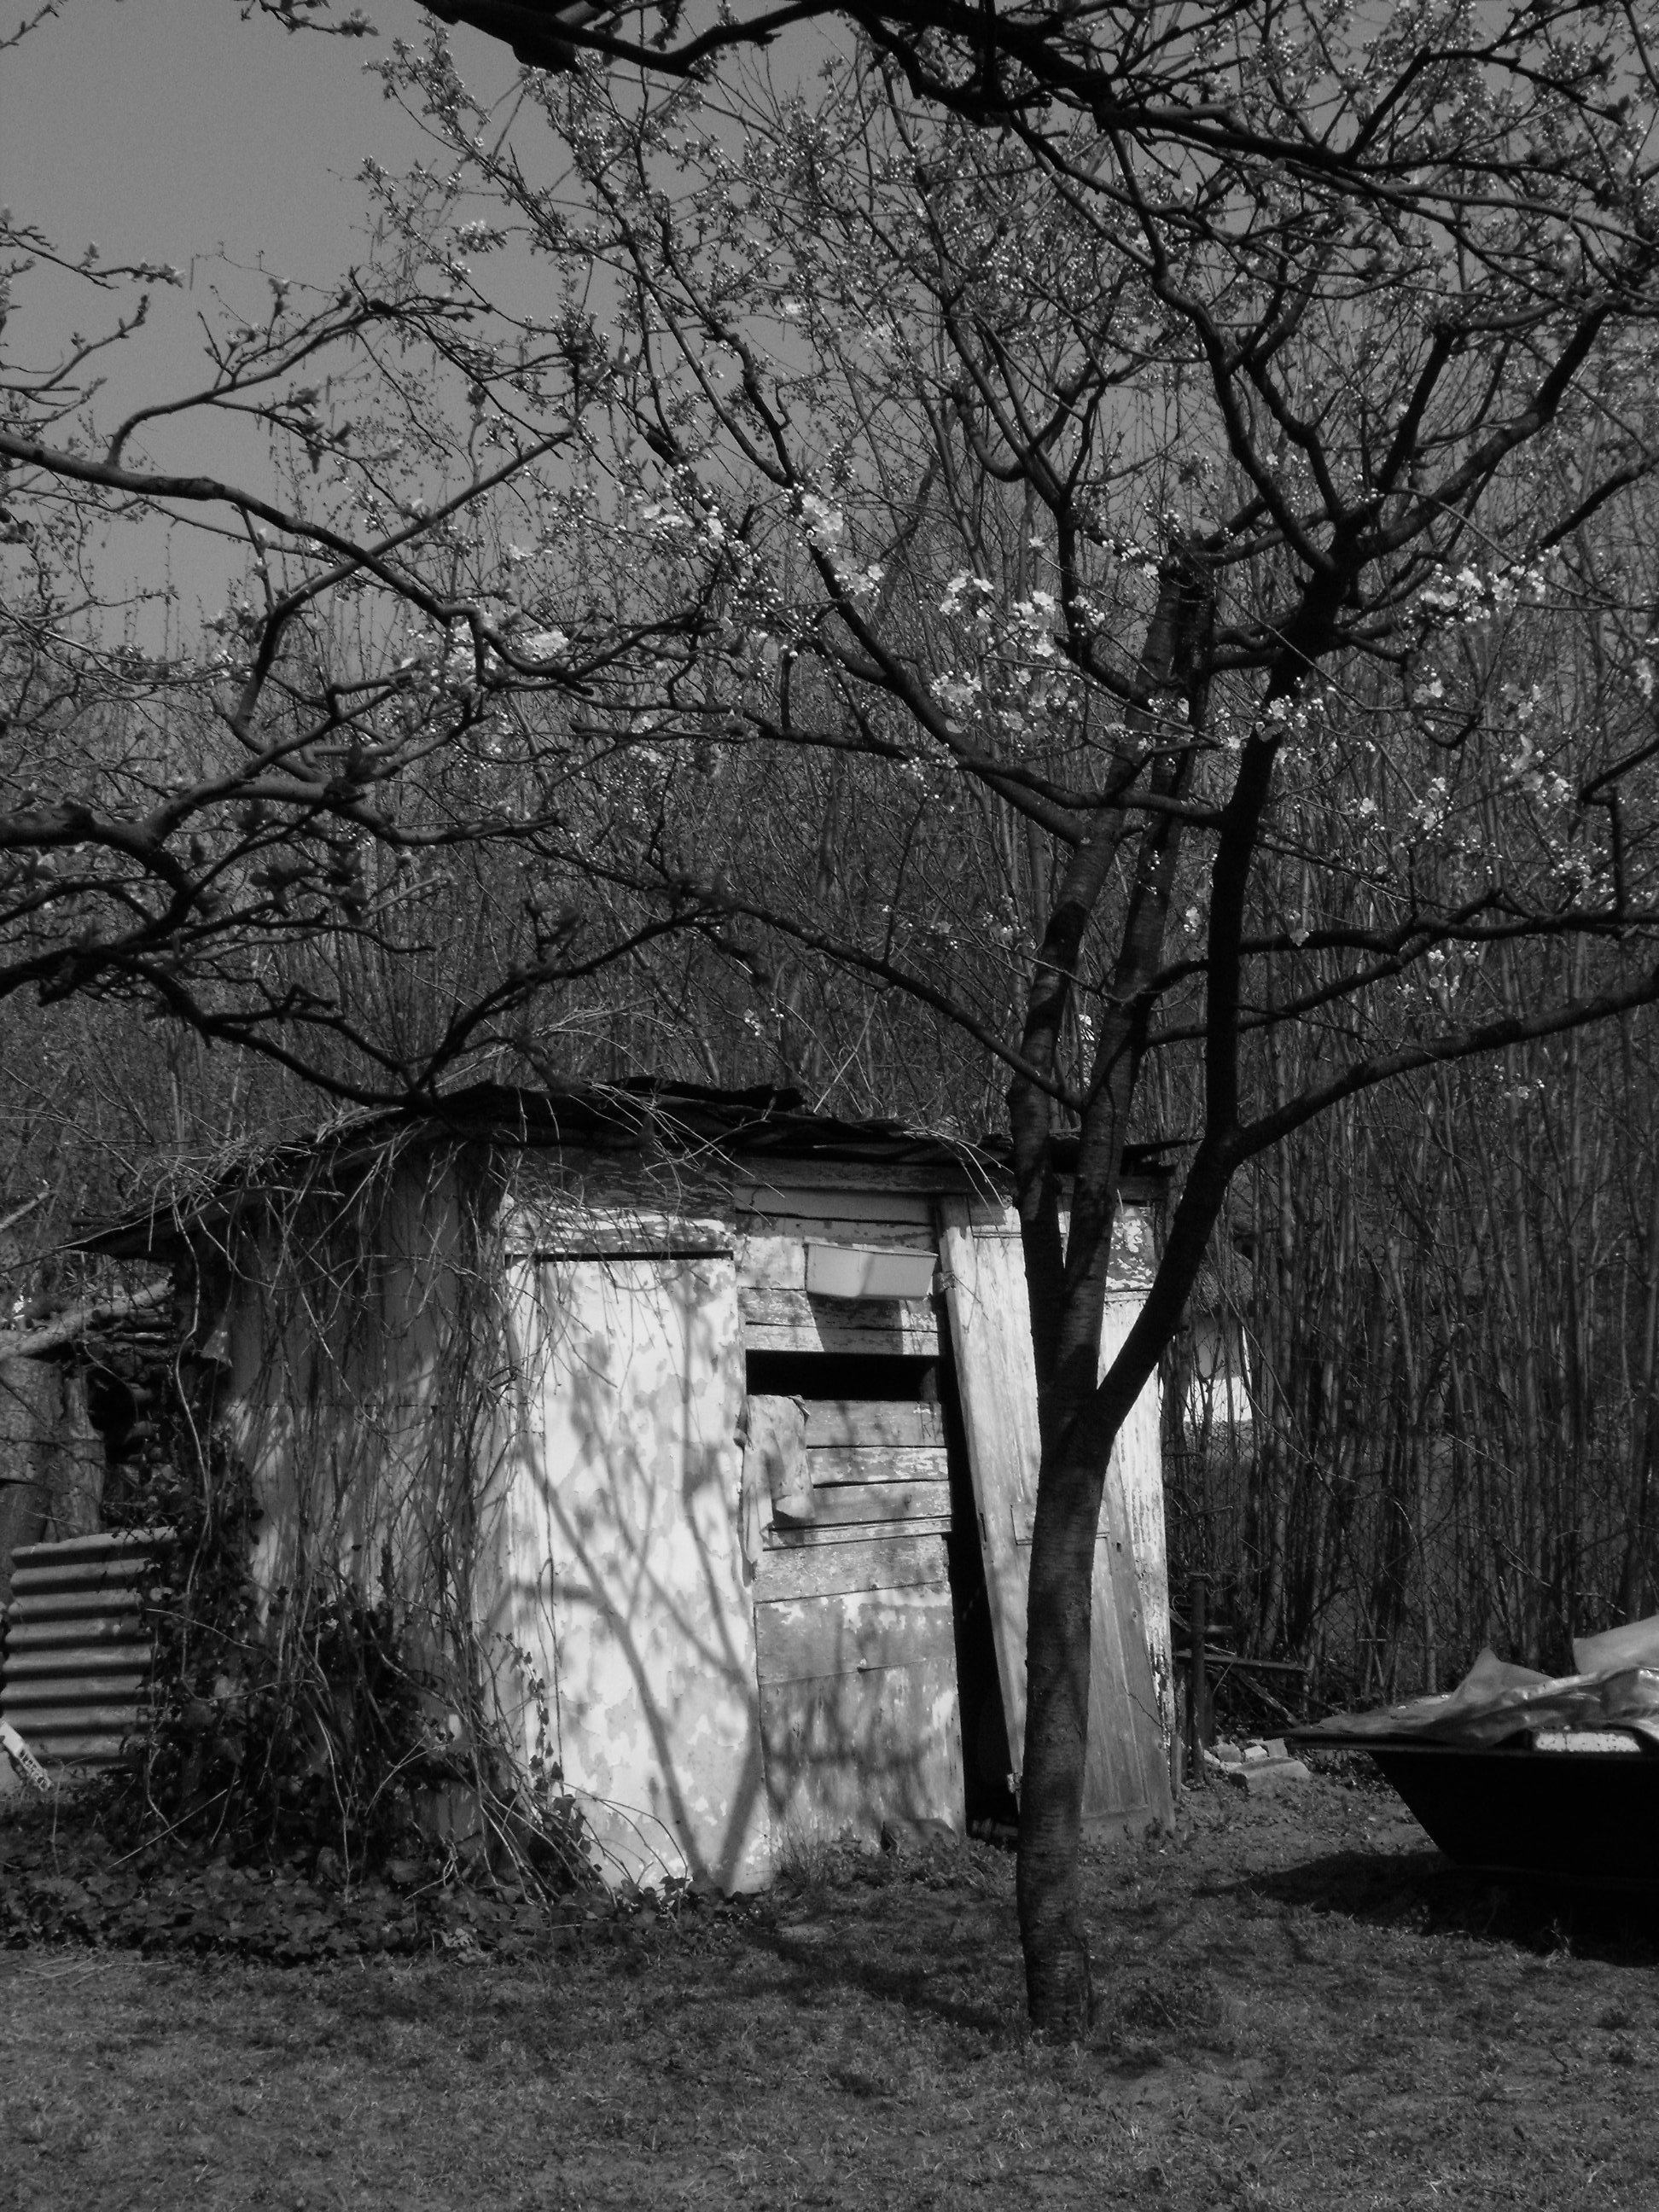
tree, winter, black and white, plant, white, photography, flower, spring, darkness, black, monochrome, rural area, monochrome photography, woody plant